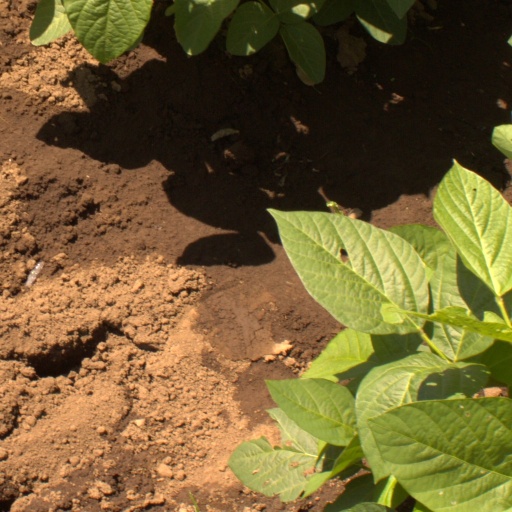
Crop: soybean